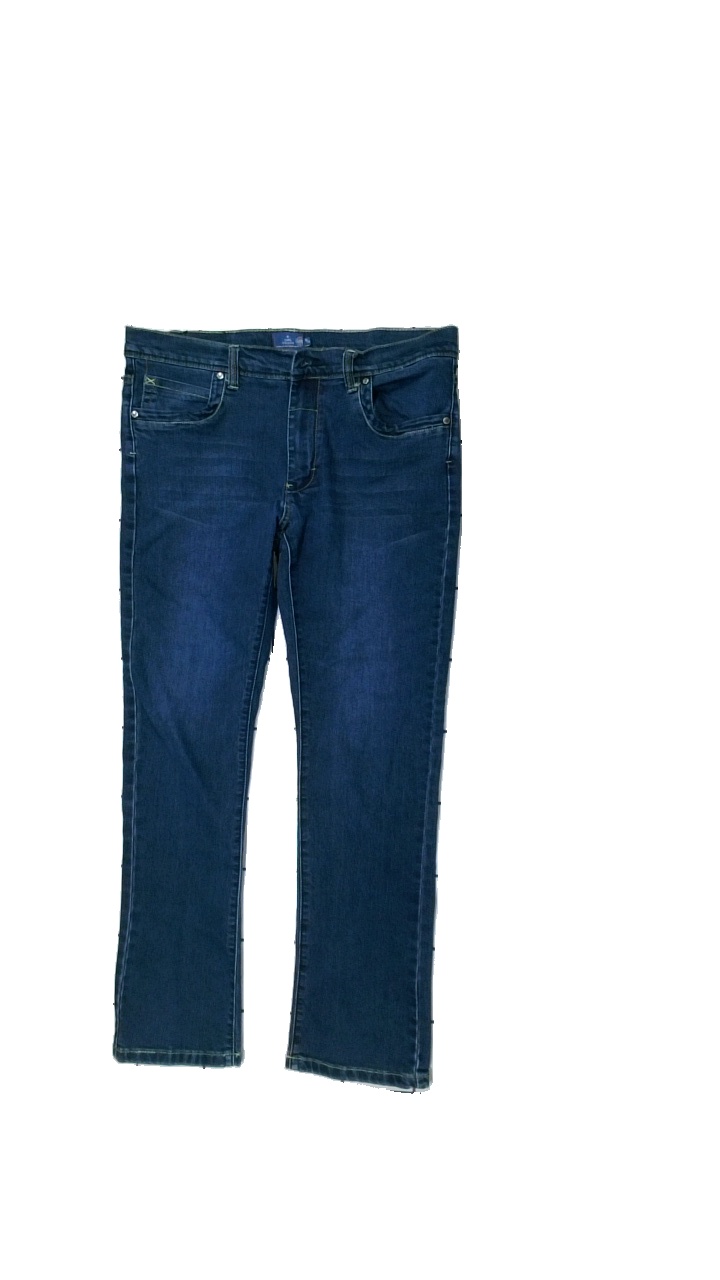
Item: Jeans (Men)
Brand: Carl William
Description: blue jeans
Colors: Blue
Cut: Regular
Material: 100% Cotton
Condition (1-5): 5
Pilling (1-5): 5
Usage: Reuse
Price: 50-100